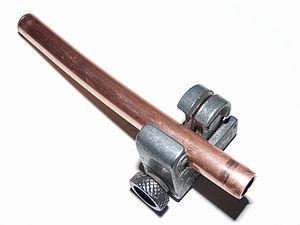
Un coupe-tube est en plomberie ou en installation sanitaire, un outil servant à couper les tubes et tuyaux.